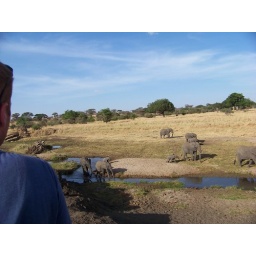
The elephants had walked down to the river in single file